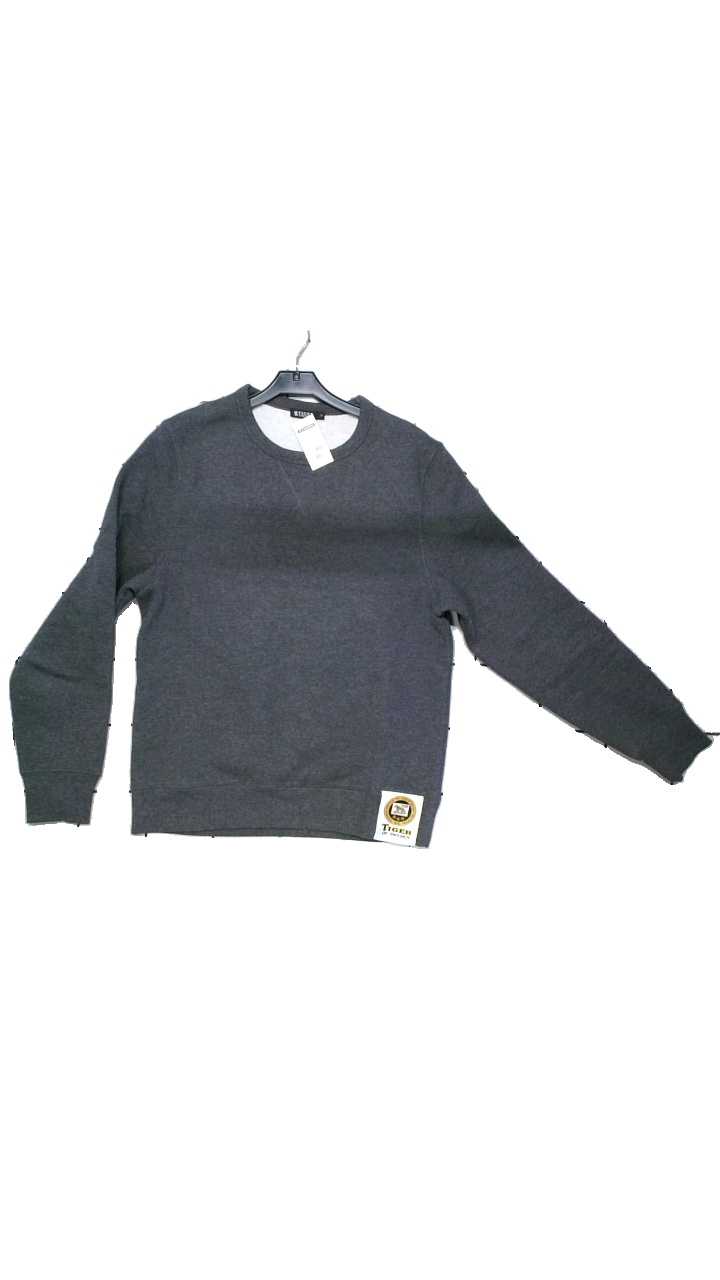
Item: Sweater (Ladies)
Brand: Tiger Of Sweden
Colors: Grey
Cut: Regular
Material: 75% COTTON, 25% polyester
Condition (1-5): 5
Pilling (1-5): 4
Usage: Reuse
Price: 150-250